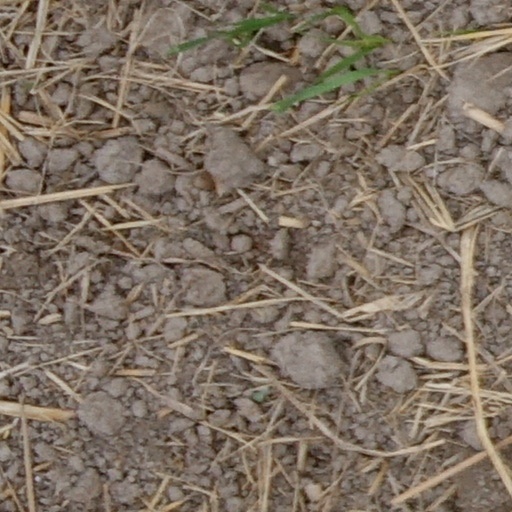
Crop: wheat